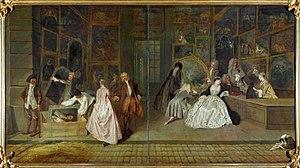
1,66*3,06m